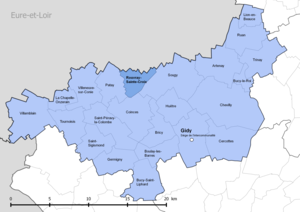
Périmètre de la fr:communauté de communes de la Beauce loirétaine - Situation de la commune de fr:Rouvray-Sainte-Croix
Rouvray-Sainte-Croix est une commune française, située dans le département du Loiret en région Centre-Val de Loire.